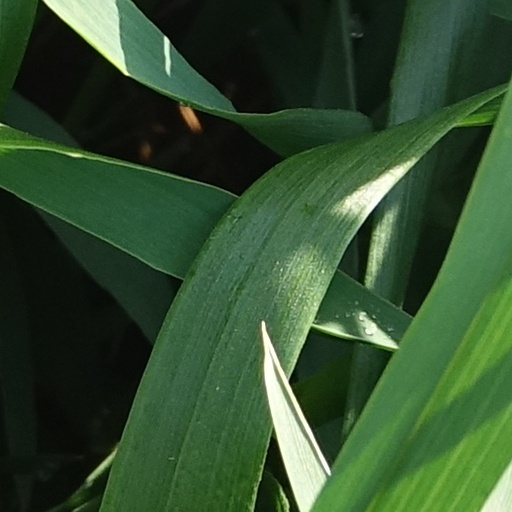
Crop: wheat